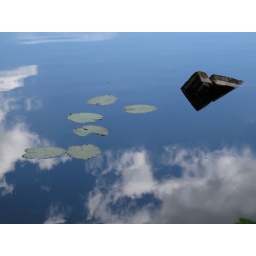
Lilly pads grow in the deep blue waters of a lake near Tryvannstua, a ski area at the edge of Oslo.